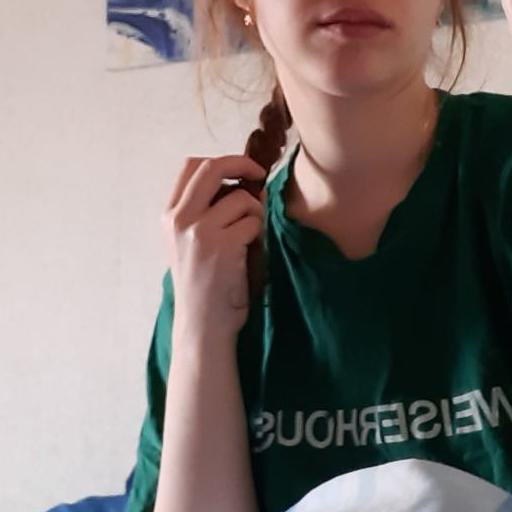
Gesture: no_gesture